HMS Holland 1

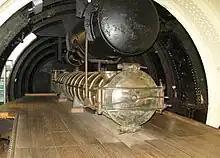
The torpedo tube on "Holland 1"

The wreck was located in 1981 by Plymouth historian Michael Pearn and she was raised in November 1982. From 1983, after coating in anti-corrosion chemicals, she was displayed at the Royal Navy Submarine Museum. Work on restoring the submarine continued until September 1988. A talking figure was included to explain the details of the craft to visitors. However, by 1993 it was apparent that the treatment had proved inadequate. A fibreglass tank was built around her, and she was immersed in sodium carbonate solution from 1995. After four years the corrosive chloride ions had been removed, and she was able to be displayed again after restoration work.